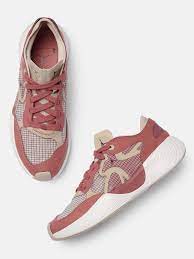
Label: Sneaker